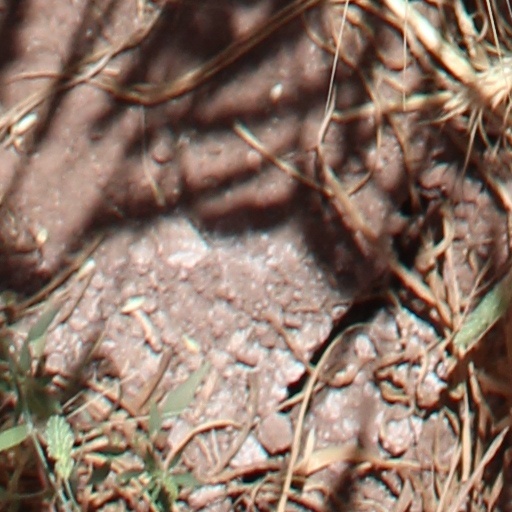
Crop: wheat